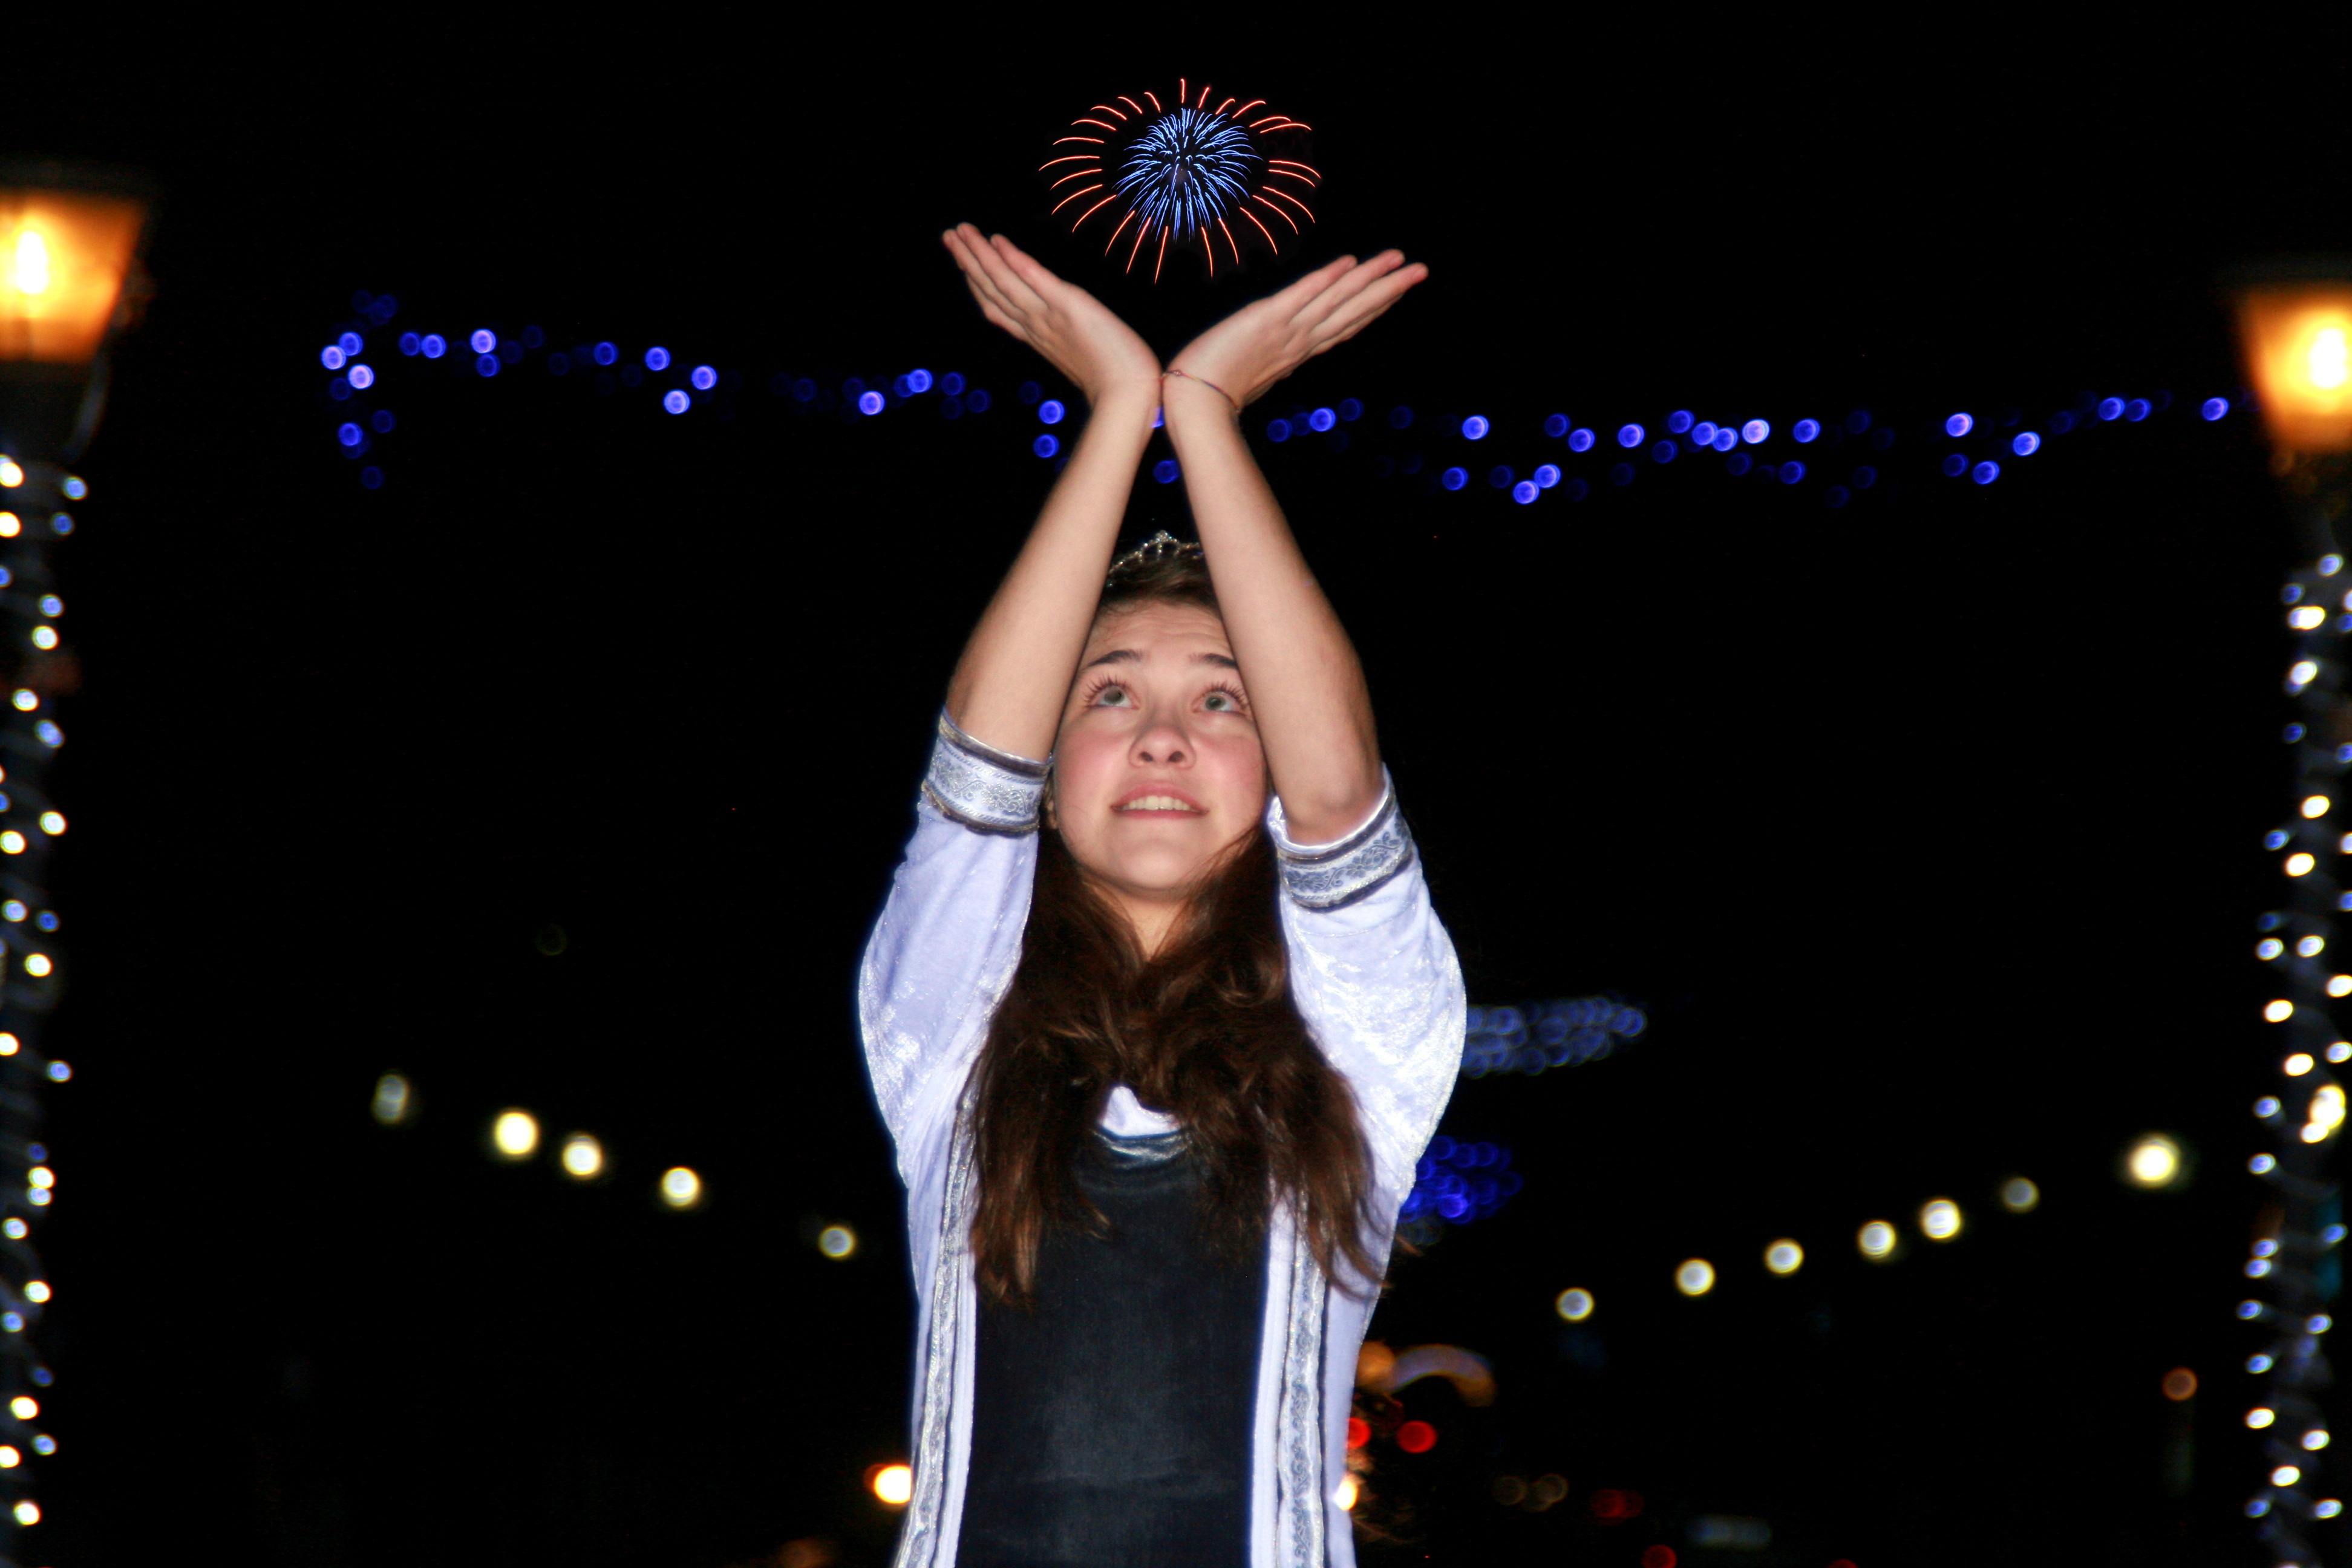
winter, girl, night, christmas, performance art, lights, stage, performance, beauty, princess, musical theatre